The Eternaut

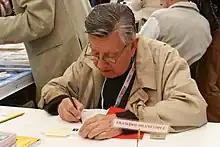
Francisco Solano López, artist of the comic

Héctor Oesterheld sold the copyright of several of his characters, including the Eternaut, when Editorial Frontera was closed. Initially those rights were acquired by Editorial Emilio Ramírez, who then sold them to others. Alfredo Scutti from Ediciones Record acquired the rights in the 1970 decade and republished the story in 1976. Oesterheld and Solano López signed a contract with Scutti, confirming his rights over the character, in exchange for part of the money received by Ediciones Record for the republication. As it was a success, they signed a similar contract to write the sequel, "El Eternauta Segunda Parte". Oesterheld was killed by the military and Solano López left for Europe shortly after the sequel was finished. The heirs of Oesterheld were his widow Elsa Sánchez de Oesterheld and his grandchildren, still minors.